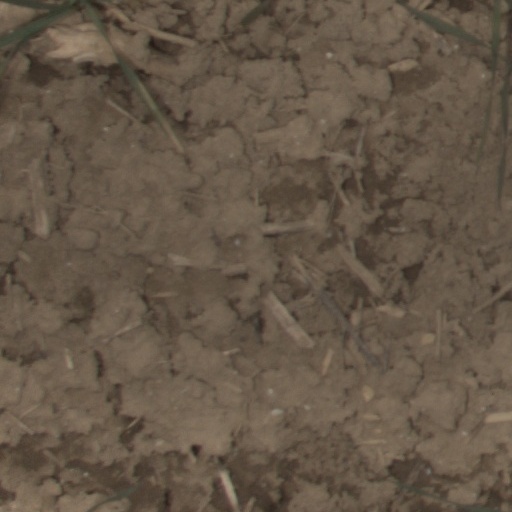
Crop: wheat